Ngo Dinh Diem

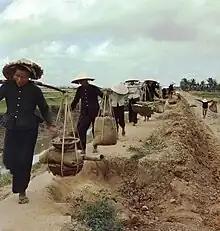
Vietnamese farmers in Tuy Hoa, 1966.

According to Miller, democracy, to Diệm, was rooted in his dual identity as Confucian and Catholic, and was associated with communitarianism and the doctrine of Personalism. He defined democracy as "a social ethos based on certain sense of moral duty", not in the U.S. sense of "political right" or political pluralism and in the context of an Asian country like Vietnam, Confucian and Catholic values were relevant to deal with contemporary problems in politics, governance, and social change. In this sense, Diệm was not a reactionary mandarin lacking an interest in democracy as he has been portrayed by some scholars. His way of thinking about democracy became a key factor of his approach to political and administrative reform. Diệm argued that post-colonial Vietnam must be a democratic country, but noted that Vietnamese democracy should develop out of its precolonial models, rather than European and American concepts, arguing that Vietnamese "institutions, customs and the principles underlying them are democratic facts." Researching the Nguyễn dynasty, Diệm asserted that the moral norm of Nguyễn-era Vietnam was that it was founded "on the people", following the Confucian concept of Mandate of Heaven; people could and often did withdraw their support from unpopular monarchs, causing their downfall. Diệm considered it an "indigenous Vietnamese democratic tradition" and wished to make it the basis of democracy that would emerge in Vietnam.